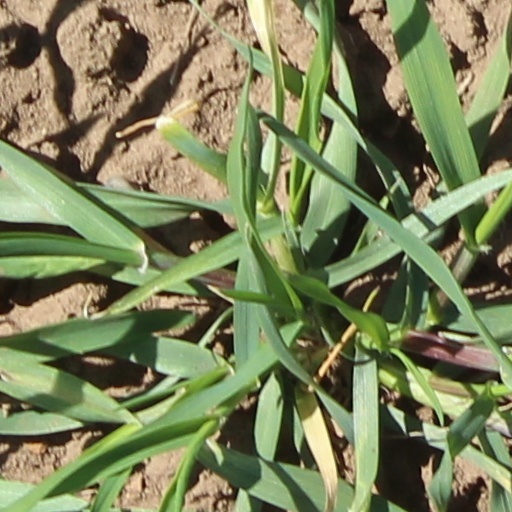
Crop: wheat